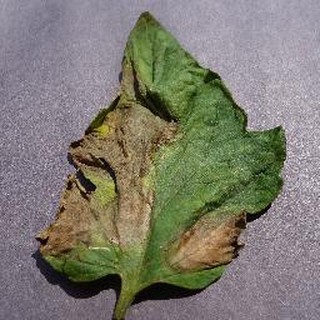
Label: tomato_late_blight